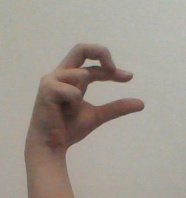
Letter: thal